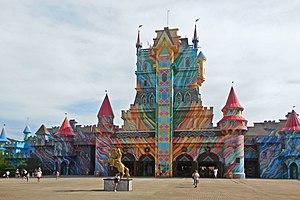
Beto Carrero World est un parc d'attractions situé dans la ville de Penha, Santa Catarina, Brésil. C'est le plus grand parc de ce type en Amérique latine et parmi les plus grands au monde avec une surface de 1 400 ha dont 200 ha construits. Depuis son ouverture en 1991, plus de dix millions de visiteurs ont été accueillis.